Sky position (RA, Dec in degrees): 177.9, 3.335
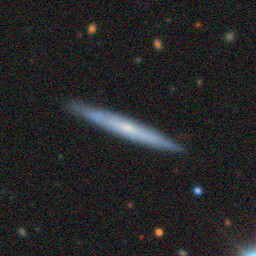
Galaxy morphology: Edge-on Galaxies without Bulge